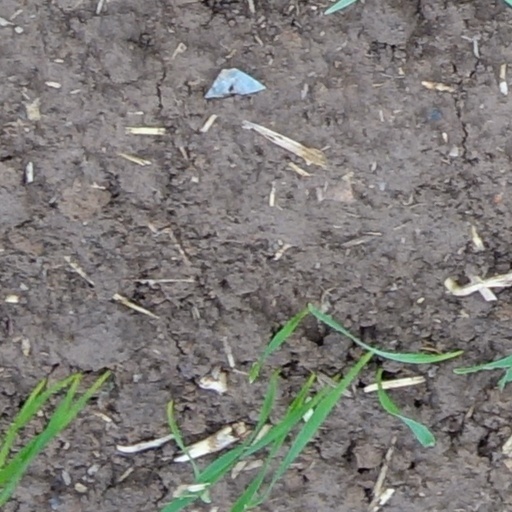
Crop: wheat